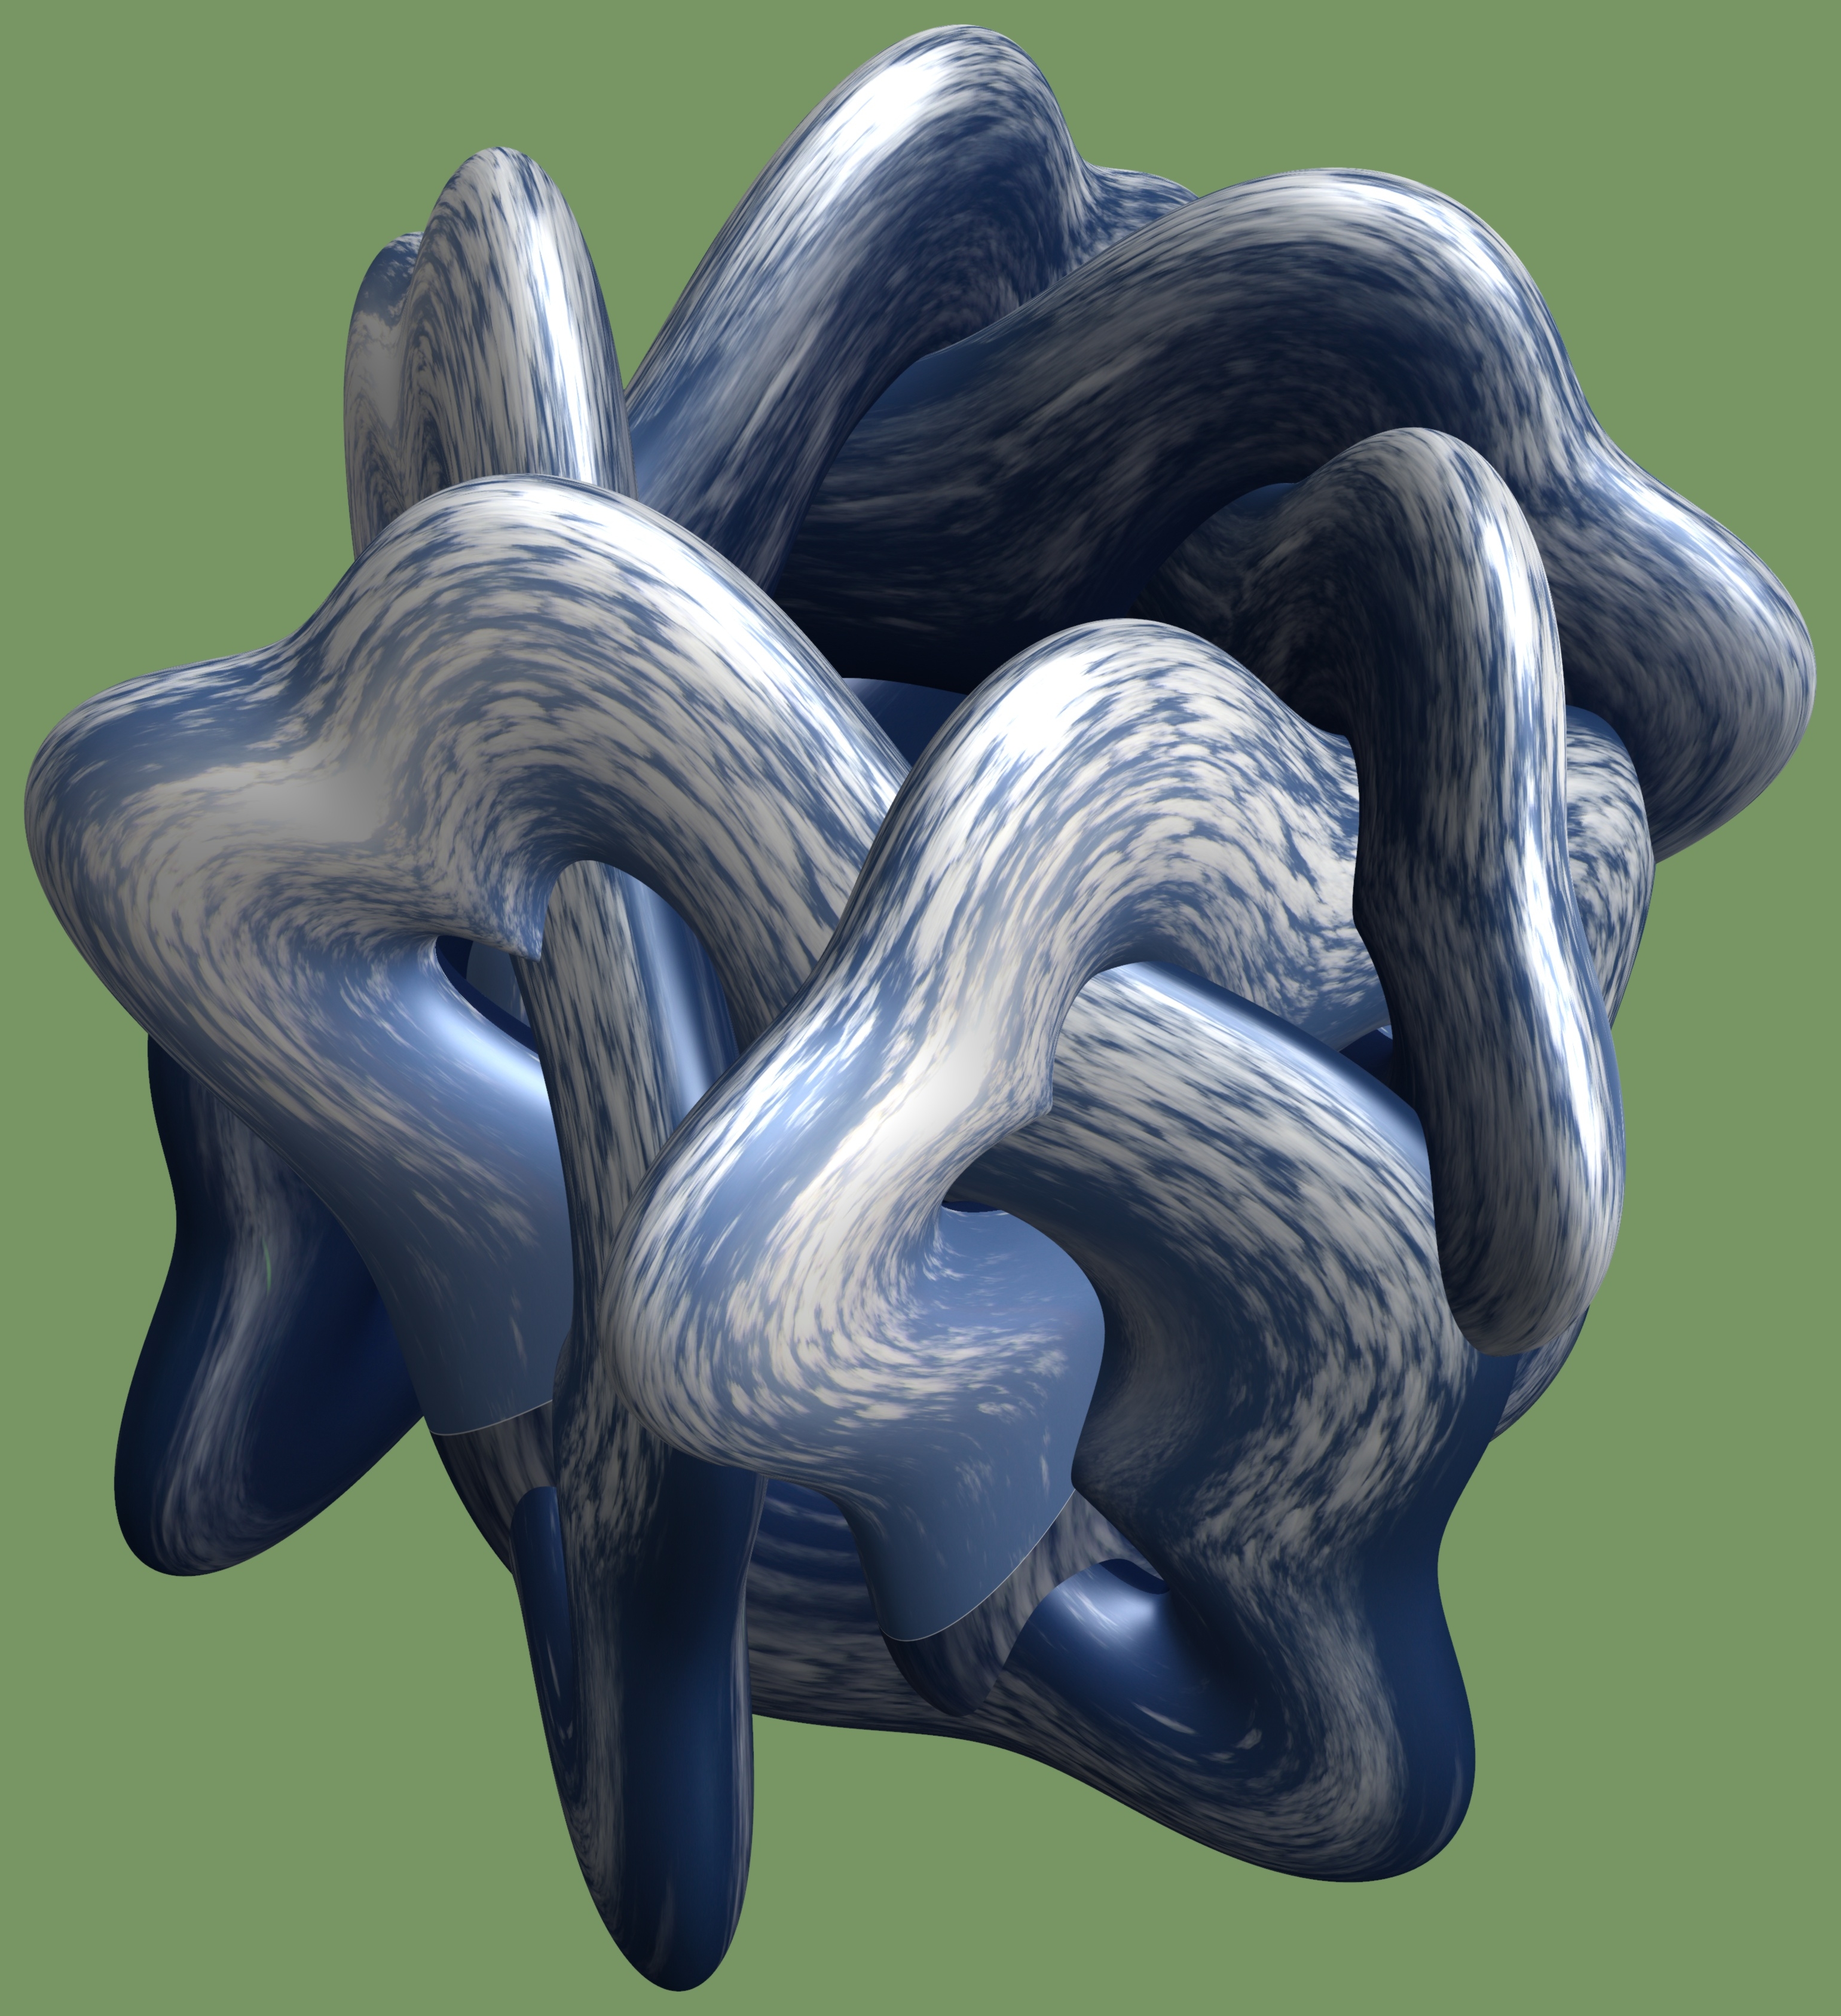
wing, structure, texture, pattern, sculpture, art, drawing, design, symmetry, 3d, graphic, torus, mathematica, cg, parametricplot3d, code, program, algorithm, mapping